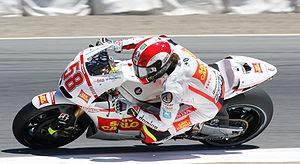
Marco Simoncelli est un pilote de vitesse moto italien. Il est sacré champion du monde 250 cm³ en 2008.